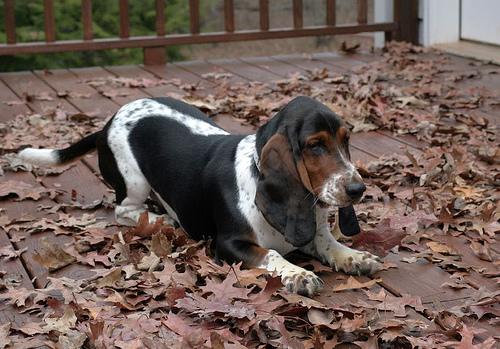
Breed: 241-n000100-basset